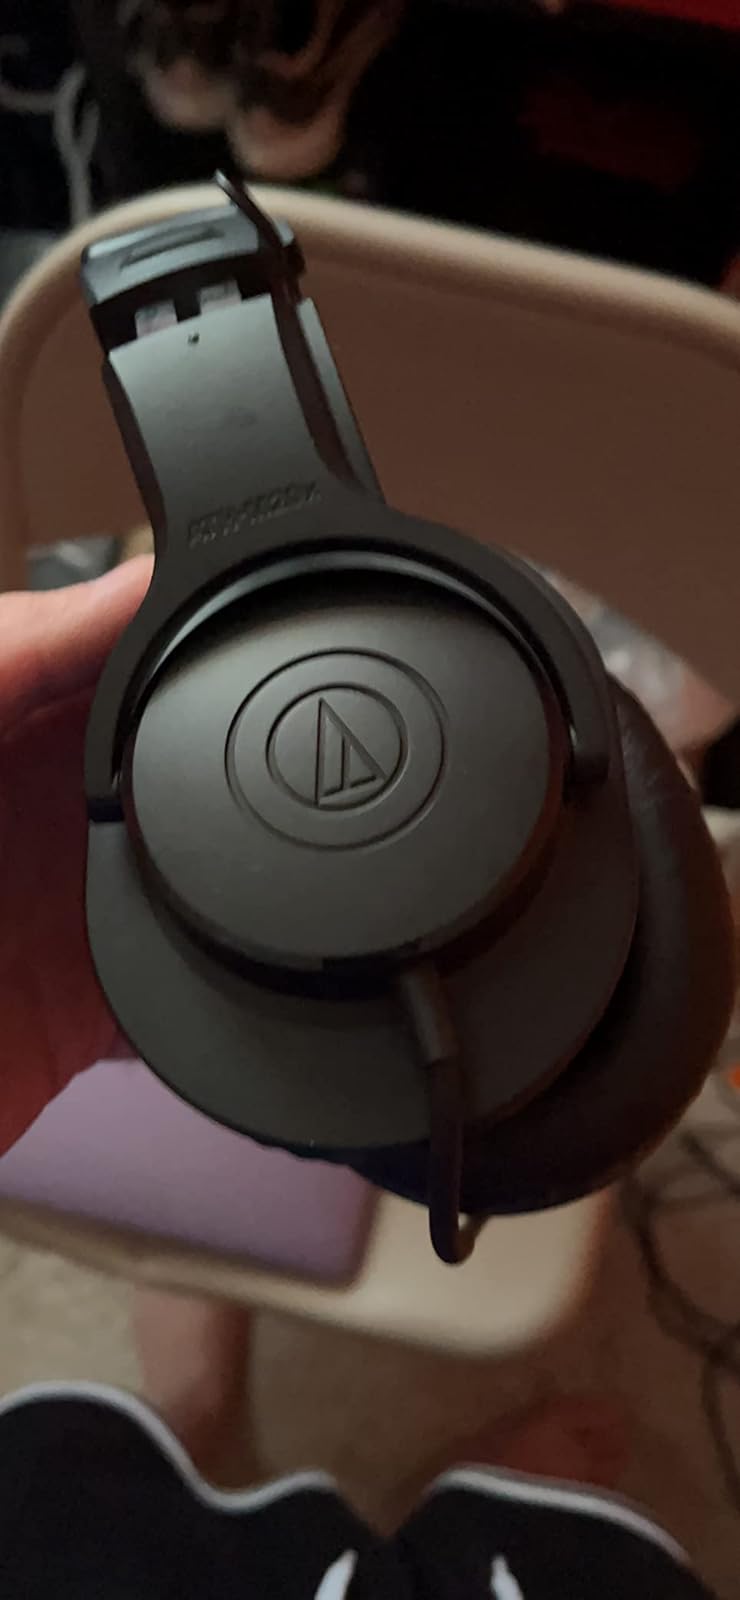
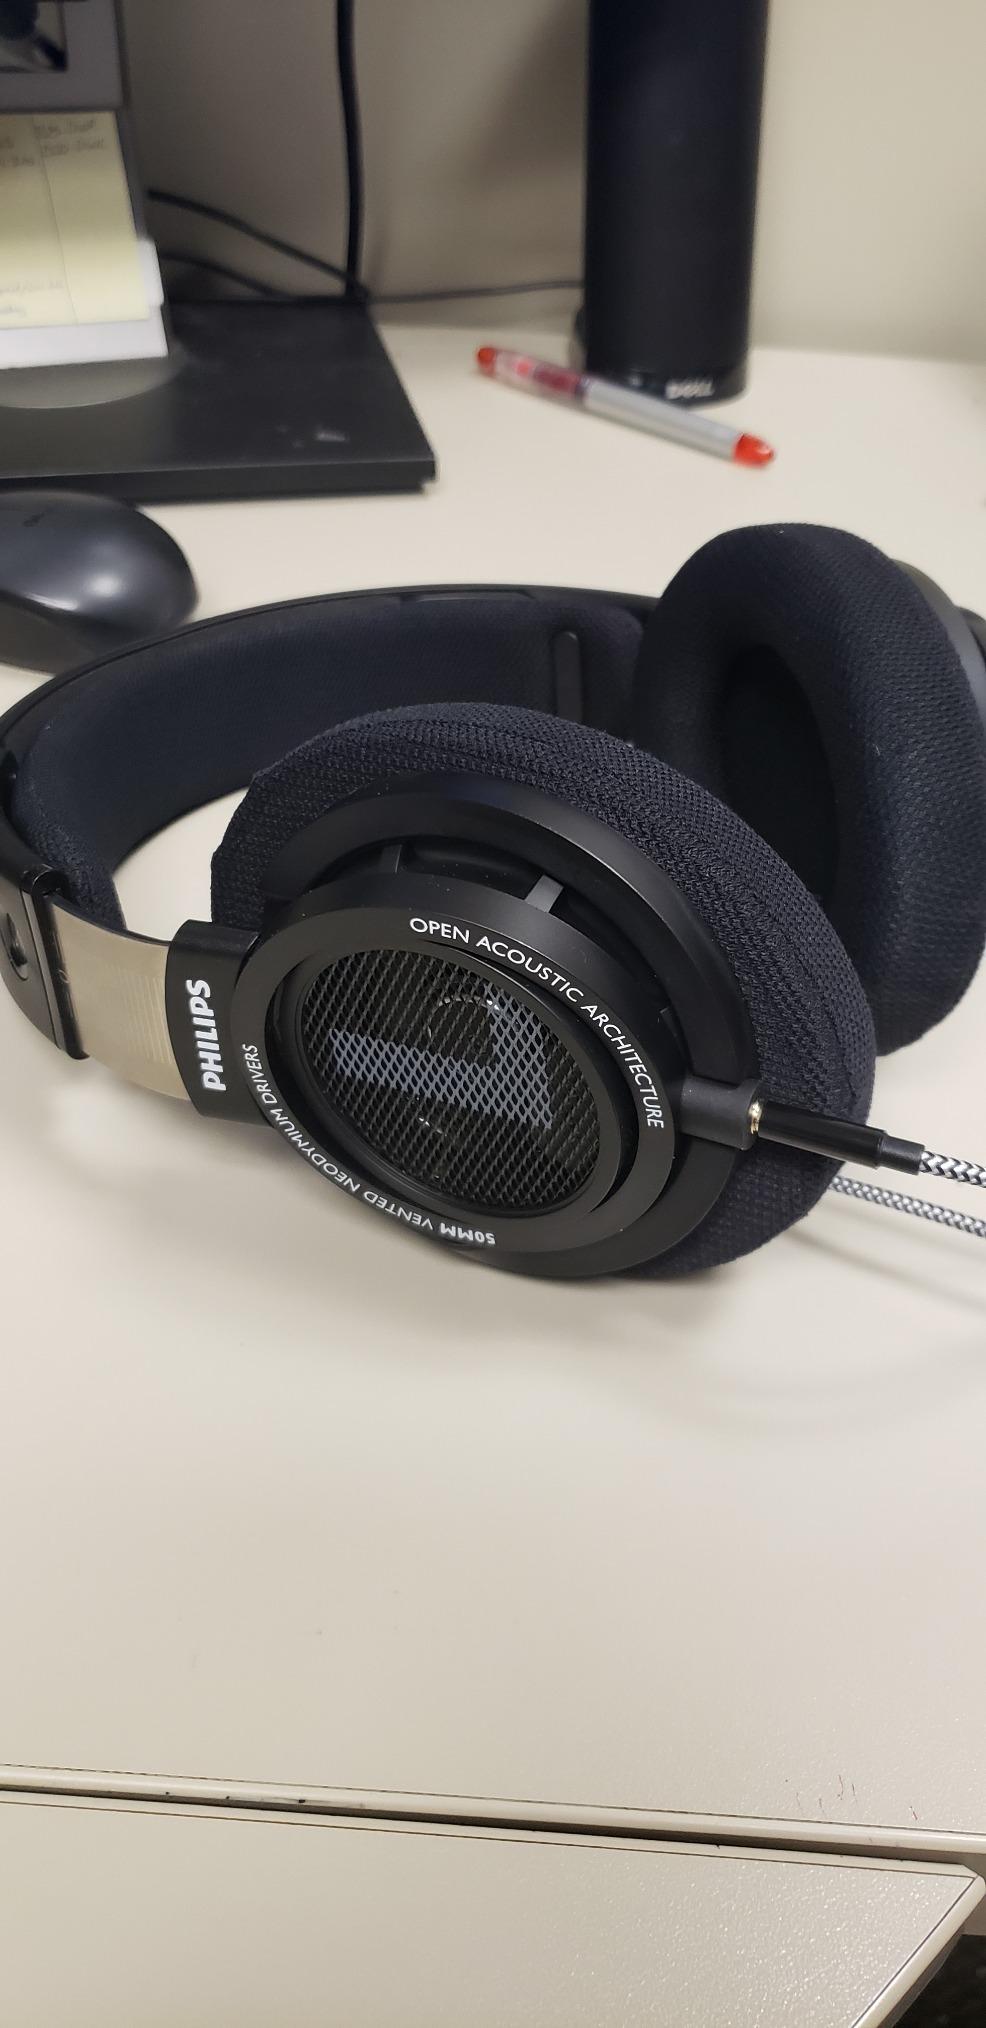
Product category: headphones
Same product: no